Uroš Nestorović

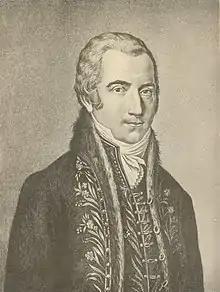
Uroš Nestorović

Uroš Stefanović Nestorović also known as Uroš Stefan Nestorović (Buda, Habsburg monarchy, 27 December 1765 – Pest, Habsburg Monarchy, 8 August 1825) was a writer, jurist, philosopher, and pedagogue who headed all Eastern Orthodox schools in the Habsburg Monarchy. Uroš Nestorović is considered one of the most prominent Serbian enlighteners and educators along with Teodor Janković Mirijevski, Stefan Vujanovski, Dimitrie Eustatievici and Avram Mrazović.